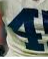
Number: 4